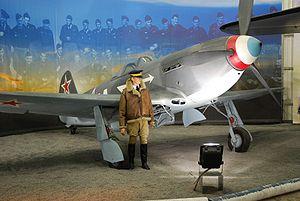
Le présent article traite exclusivement de l'utilisation de la cocarde tricolore comme marque de nationalité dans le domaine militaire, particulièrement en aéronautique. Son périmètre est restreint aux principales puissances mondiales, belligérants des Première et Seconde Guerres mondiales.
Le régiment de chasse 2/30 « Normandie-Niémen » est une unité de combat de l’Armée de l'air française. Lors de sa mise en sommeil en 2009, le régiment était équipé de chasseurs Mirage F1CT et stationné sur la BA 132 de Colmar-Meyenheim. Ce régiment est le descendant du fameux groupe de chasse « Normandie-Niémen », des Forces françaises libres, créé en 1942 et engagé en Union soviétique sur le front de l'Est. C'est pour cette raison qu'il porte le double nom de « Normandie », la région française, et de « Niémen », un fleuve de l'ex-Union soviétique qui se jette dans l'Est de la mer Baltique. Il s'agit de la seule force occidentale à s’être battue aux côtés de l’Armée rouge sur le sol soviétique durant la Seconde Guerre mondiale.
Roland Paulze d'Ivoy de La Poype, né le 28 juillet 1920 aux Pradeaux et mort le 23 octobre 2012 à Saint-Tropez, est un pilote de chasse français, héros de la Seconde Guerre mondiale. Il est également un homme politique, un industriel pionnier de la plasturgie et le fondateur du Marineland d'Antibes en 1970.